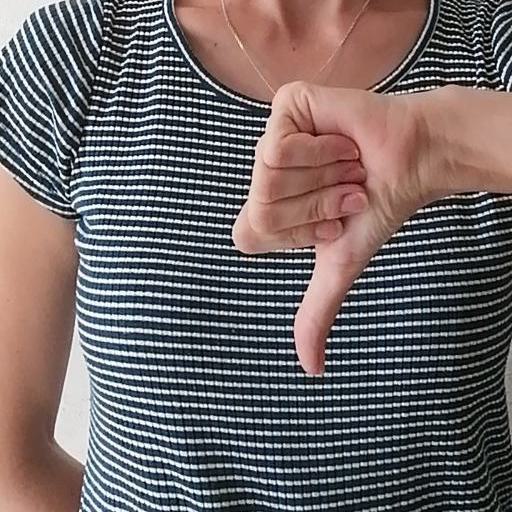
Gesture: dislike